Črnivec

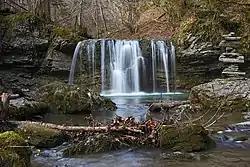
Peračica Falls

There is an abandoned Peračica tuff quarry in the foothills immediately north of Črnivec. Peračica Falls ( or "Peračiški slap") is located along Peračica Creek on the northern edge of the village's territory. It is a waterfall flowing over andesitic tuff.